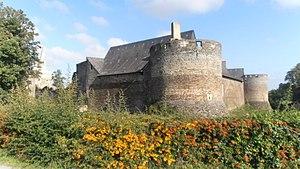
Une partie du château du Plessis-Macé (Maine-et-Loire, France) vue depuis le village.
Le Plessis-Macé est une ancienne commune française située dans le département de Maine-et-Loire, en région Pays de la Loire, devenue le 1ᵉʳ janvier 2016, une commune déléguée de la commune nouvelle de Longuenée-en-Anjou.